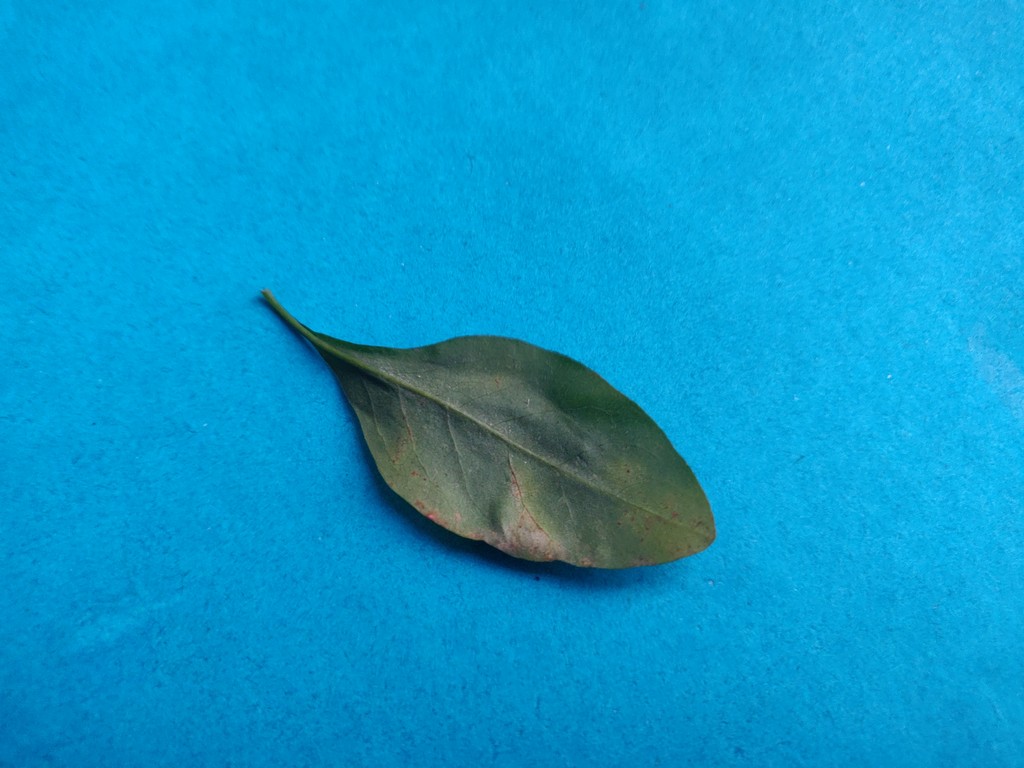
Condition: Unhealthy
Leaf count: single
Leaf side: back